Walter Höhndorf

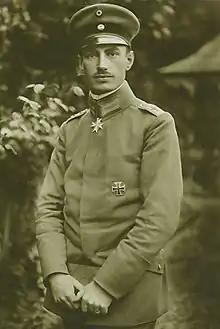
Walter Höhndorf in 1916

Leutnant Walter Höhndorf (1892-1917) was a German pioneer aviator, test pilot, airplane designer and constructor, and fighter ace during World War I. He was credited with twelve aerial victories while flying for the Imperial German Air Service. Only one of his victories was achieved with a fighter squadron; the rest were scored while he flew for artillery direction and reconnaissance units.